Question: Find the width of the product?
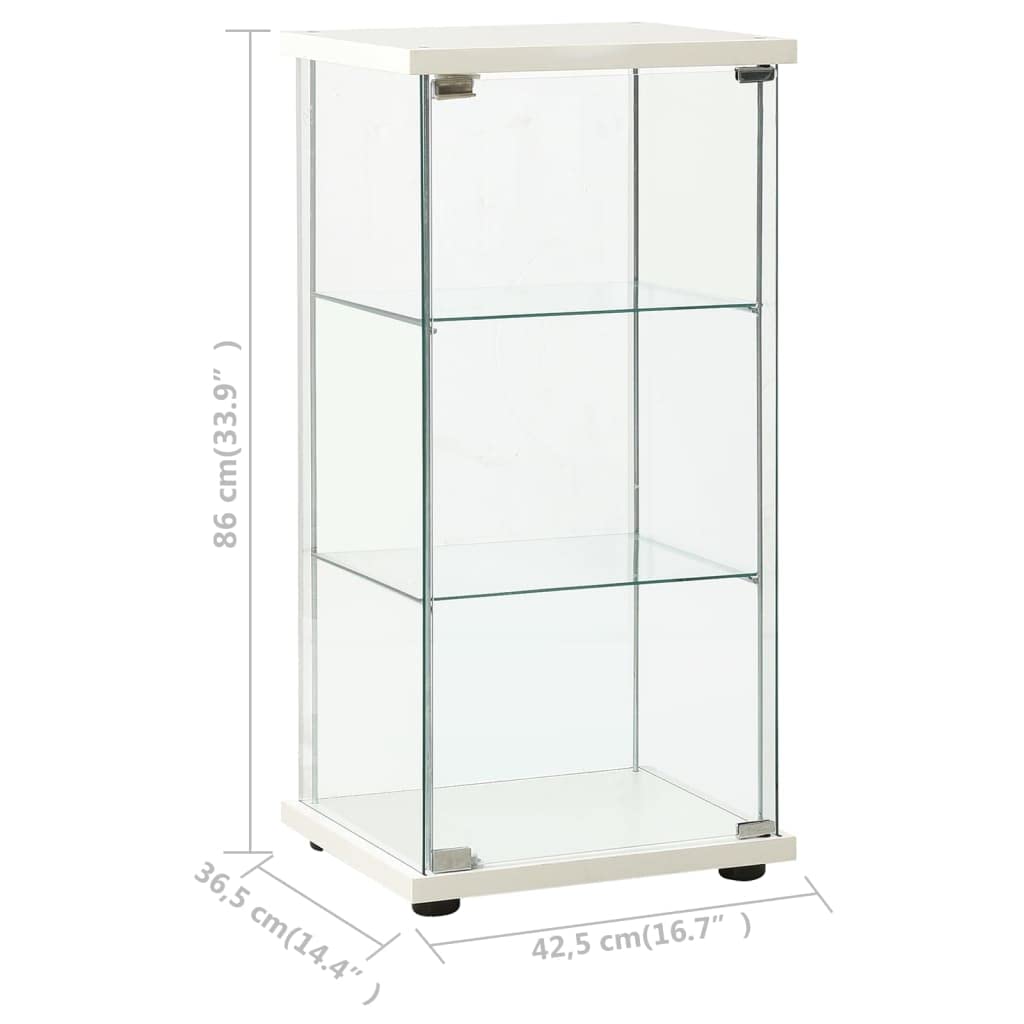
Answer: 42.5 centimetre